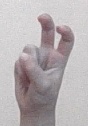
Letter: toot